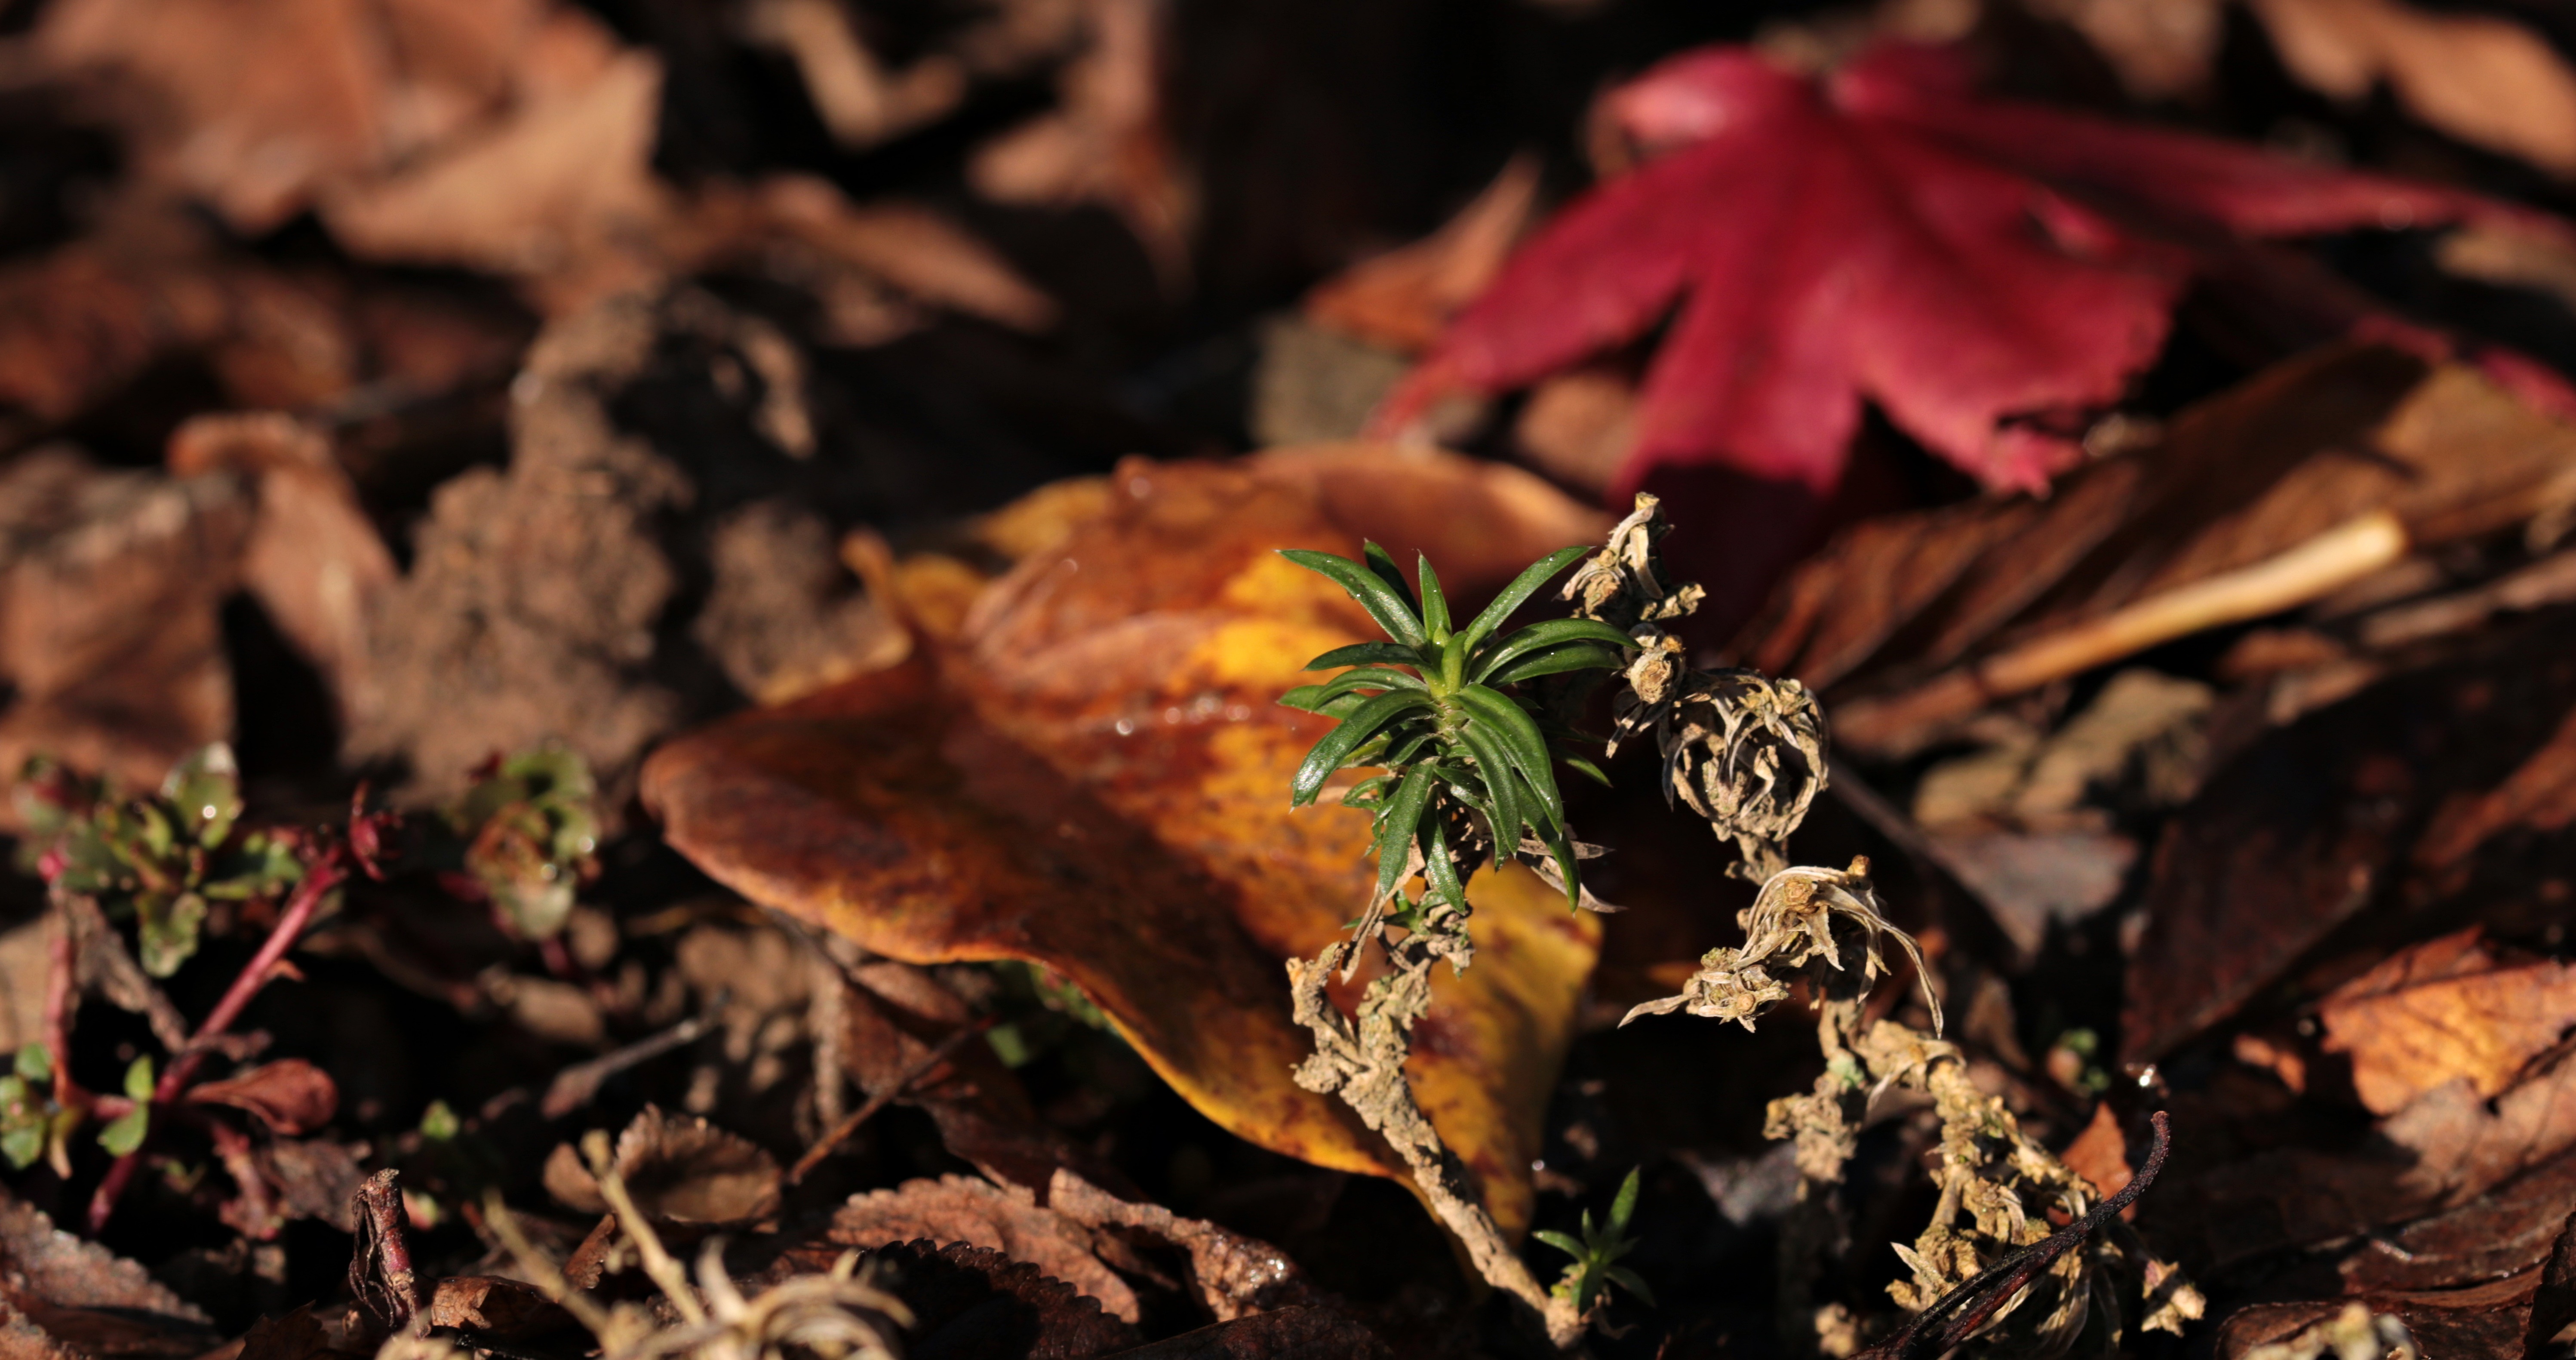
tree, nature, forest, branch, plant, leaf, flower, autumn, soil, botany, flora, season, green plant, leaves, woodland, red leaf, fall foliage, macro photography, woody plant